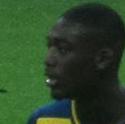
Age: 20